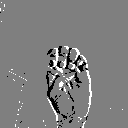
ASL letter: e